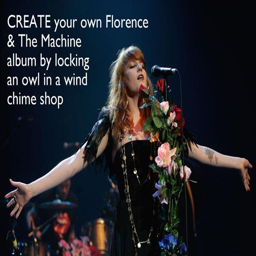
joke about indie rock artist